Vine training

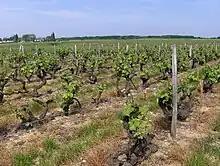
Vines are trained into a variety of styles that aid the growers in managing the canopy and controlling yields.

The use of vine training systems in viticulture is aimed primarily to assist in canopy management with finding the balance in enough foliage to facilitate photosynthesis without excessive shading that could impede grape ripening or promote grape diseases. Additional benefits of utilizing particular training systems could be to control potential yields and to facilitate mechanization of certain vineyard tasks such as pruning, irrigation, applying pesticide or fertilizing sprays as well as harvesting the grapes.